Describe the emotion expressed in this image:  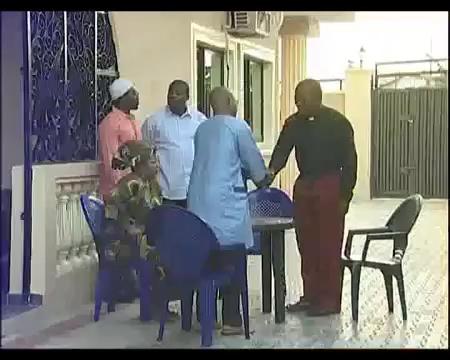
This person displays Fear, valence and arousal with high intensity.